Market Deeping

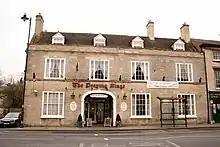
"The Deeping Stage"

The Deeping Stage Hotel is in Market Place is by the River Welland. Other Deeping pubs include The Vine, The White Horse, The Bull and The Square.